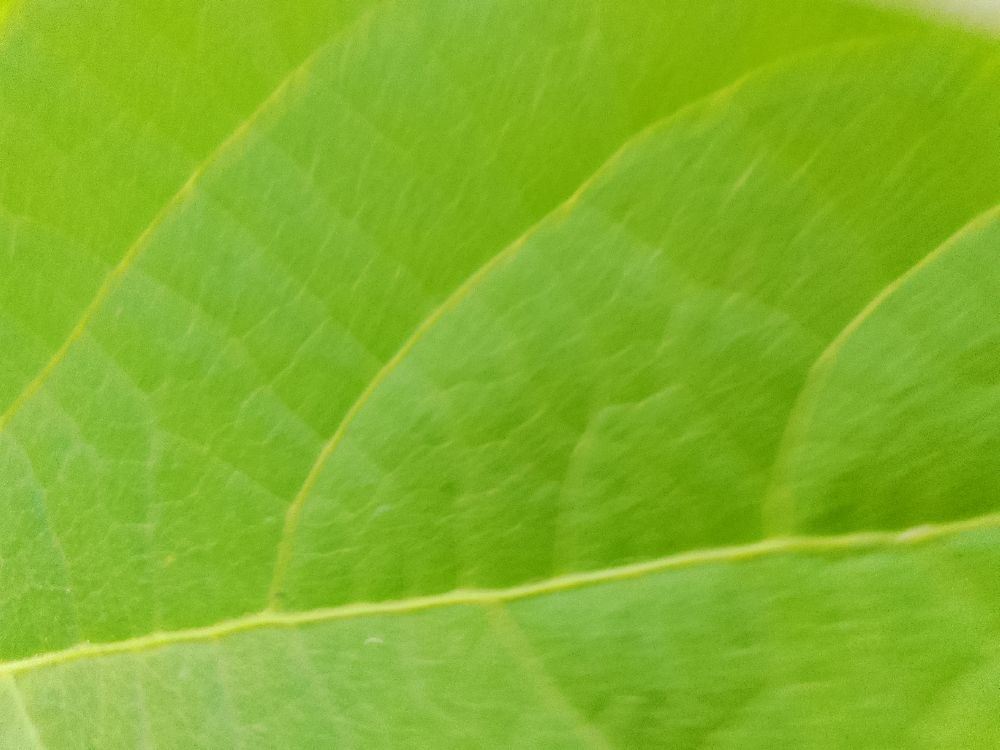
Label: healthy